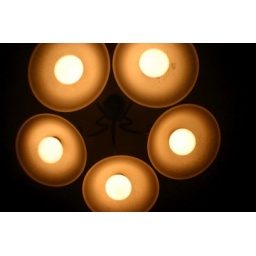
It's a lamp that is hung above my kitchen table, I did a worms eye view of it.